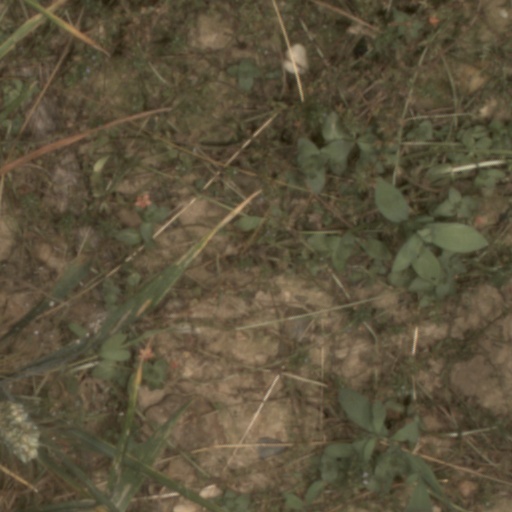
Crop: wheat